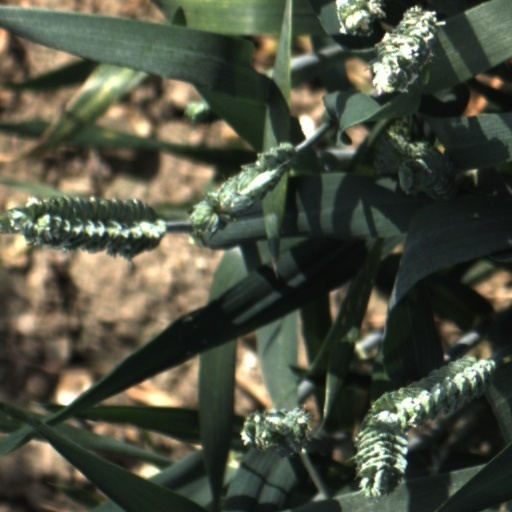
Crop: wheat